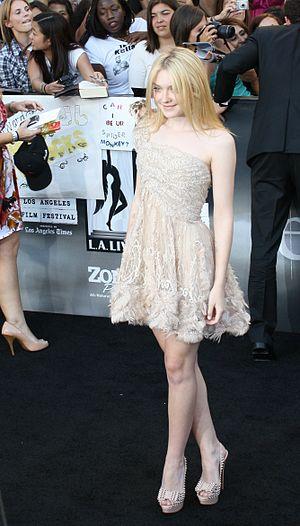
Twilight, chapitre III : Hésitation ou La Saga Twilight : Hésitation au Québec est un film américain fantastique réalisé par David Slade sorti en 2010. Il s'agit du troisième volet de l'adaptation cinématographique de la série de romans de Stephenie Meyer, Twilight.